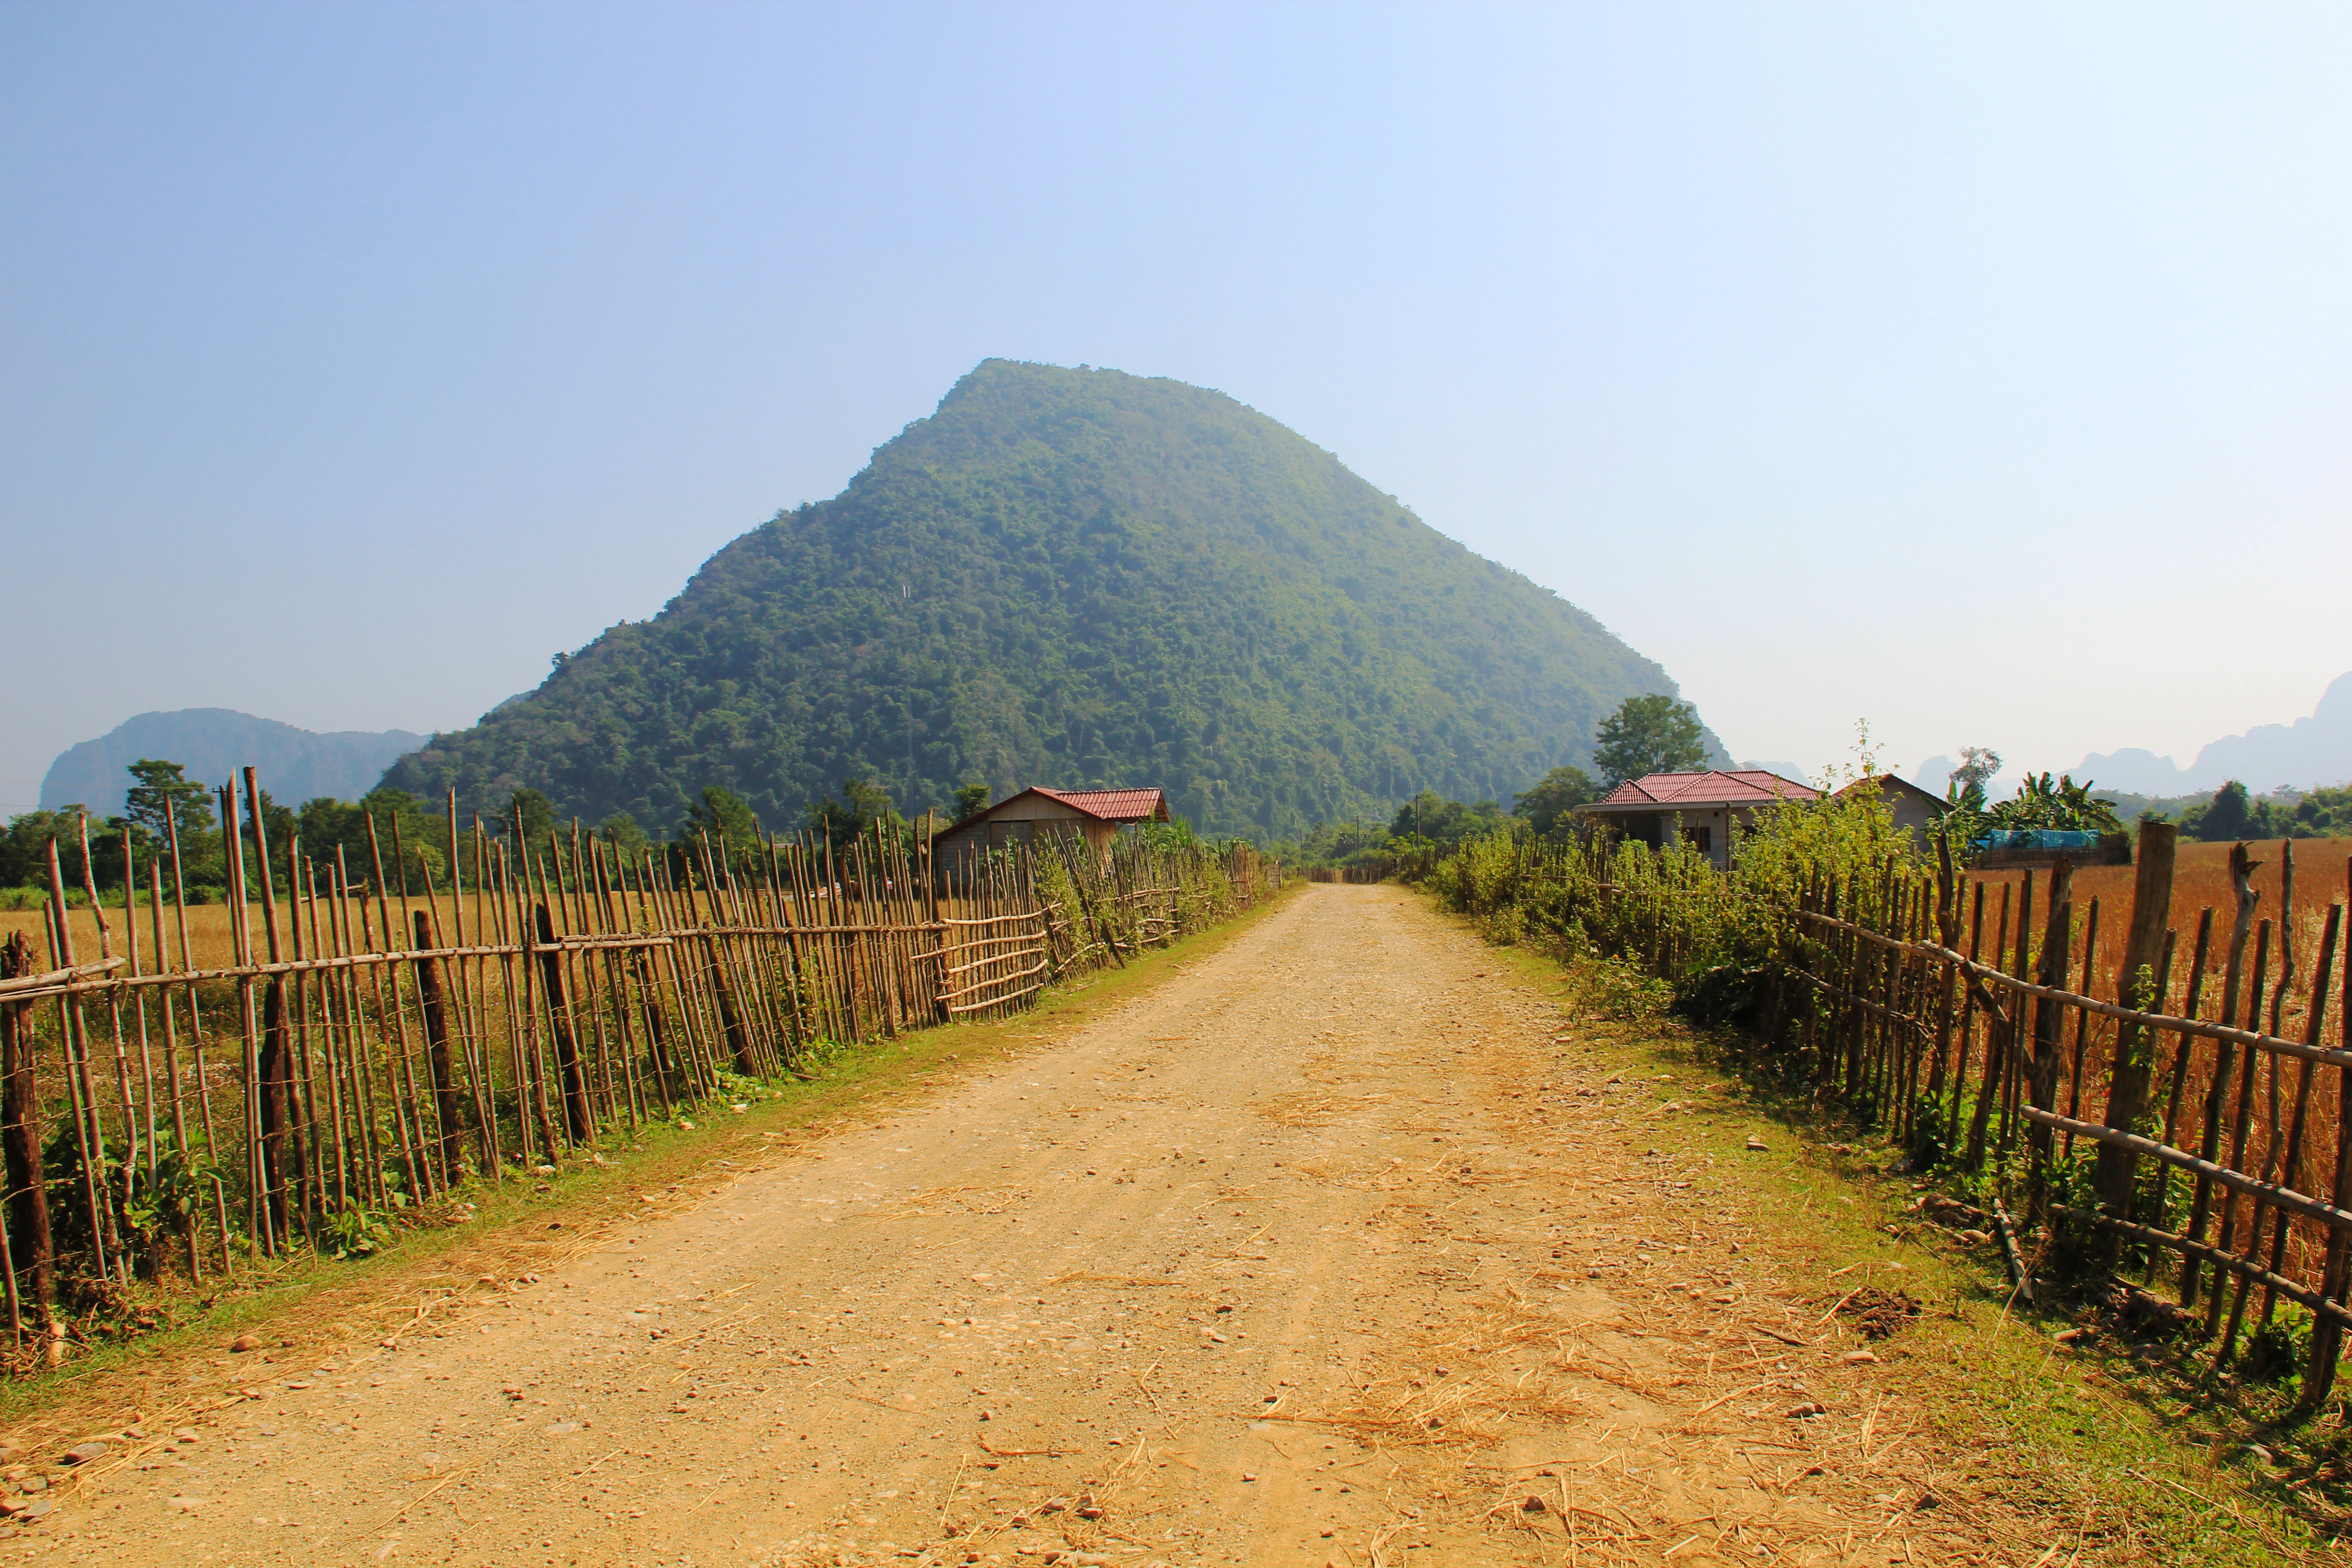
landscape, nature, path, outdoor, horizon, mountain, fence, sky, vineyard, road, field, farm, prairie, hill, adventure, view, highway, valley, land, country, panorama, summer, travel, freeway, desolate, dirt road, village, rural, scenic, journey, scenery, soil, blue, empty, freedom, agriculture, trip, lane, majestic, straight, long, plateau, way, dusty, laos, destination, nobody, rural area, clarity, long road